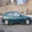
Label: automobile